Mosuo

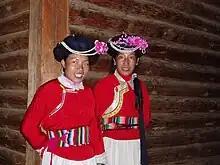
Mosuo women

The coming-of-age ceremony, which occurs at the age of thirteen, is one of the most important events in a Mosuo child's life. Before this ceremony, Mosuo children all dress the same and are restricted from certain aspects of Mosuo life, particularly those that involve religious rites. Also, a child who dies before this ceremony does not receive the traditional funeral. Once they come of age, girls are given their skirts, and boys are given their trousers (thus, it is called the "skirt ceremony" for girls, and the "trouser ceremony" for boys).